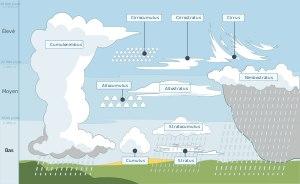
En météorologie, un nuage est une masse visible constituée initialement d'une grande quantité de gouttelettes d’eau en suspension dans l’atmosphère au-dessus de la surface d'une planète. L’aspect d'un nuage dépend de sa nature, de sa dimension, de la lumière qu’il reçoit, ainsi que du nombre et de la répartition des particules qui le constituent. Les gouttelettes d’eau d’un nuage proviennent de la condensation de la vapeur d'eau contenue dans l’air. La quantité maximale de vapeur d’eau qui peut être contenue dans une masse d'air est fonction de la température : plus l’air est chaud, plus il peut contenir de vapeur d’eau.
AIM est un satellite scientifique de la NASA chargé de l'étude des nuages polaires de la mésosphère, les nuages noctulescents. En l'état actuel des connaissances, les objectifs sont modestes et généralistes : il s'agit de découvrir pourquoi ils se forment et pourquoi ils changent. Cette mission qui devait durer deux ans à compter de juillet 2007, s'est vu allongée d'une période de trois ans pour se terminer en 2012.